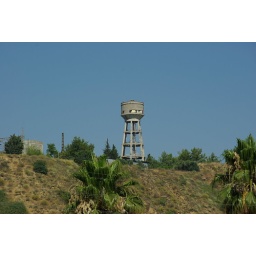
Many things are constructed out of concrete in Turkey. I'd not seen a concrete water tower before coming here.Taken in Antalya.